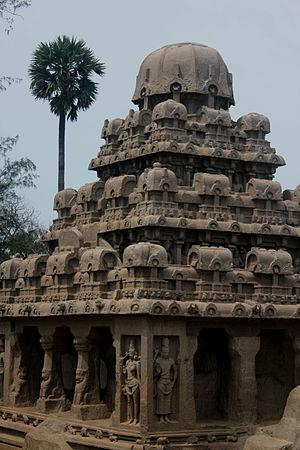
L'architecture des temples hindous présente une grande variété selon les époques, les matériaux utilisés, les régions et les cultures, initialement en Inde. De nombreux temples de religion hindoue se trouvent en dehors de l'Inde, soit dans les pays qui ont été dirigés par des souverains de religion hindoue, soit dans les régions avec une forte immigration de population indienne.